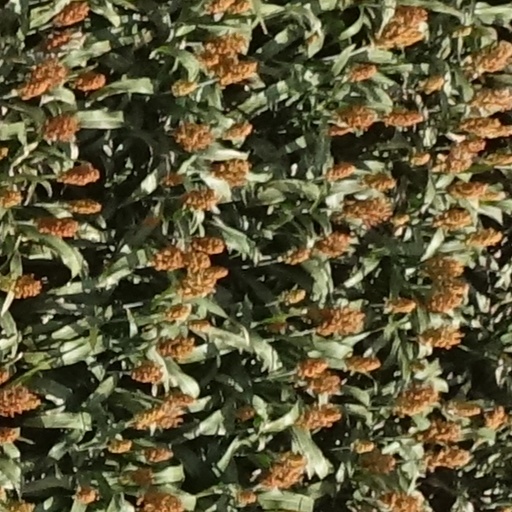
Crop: sorghum